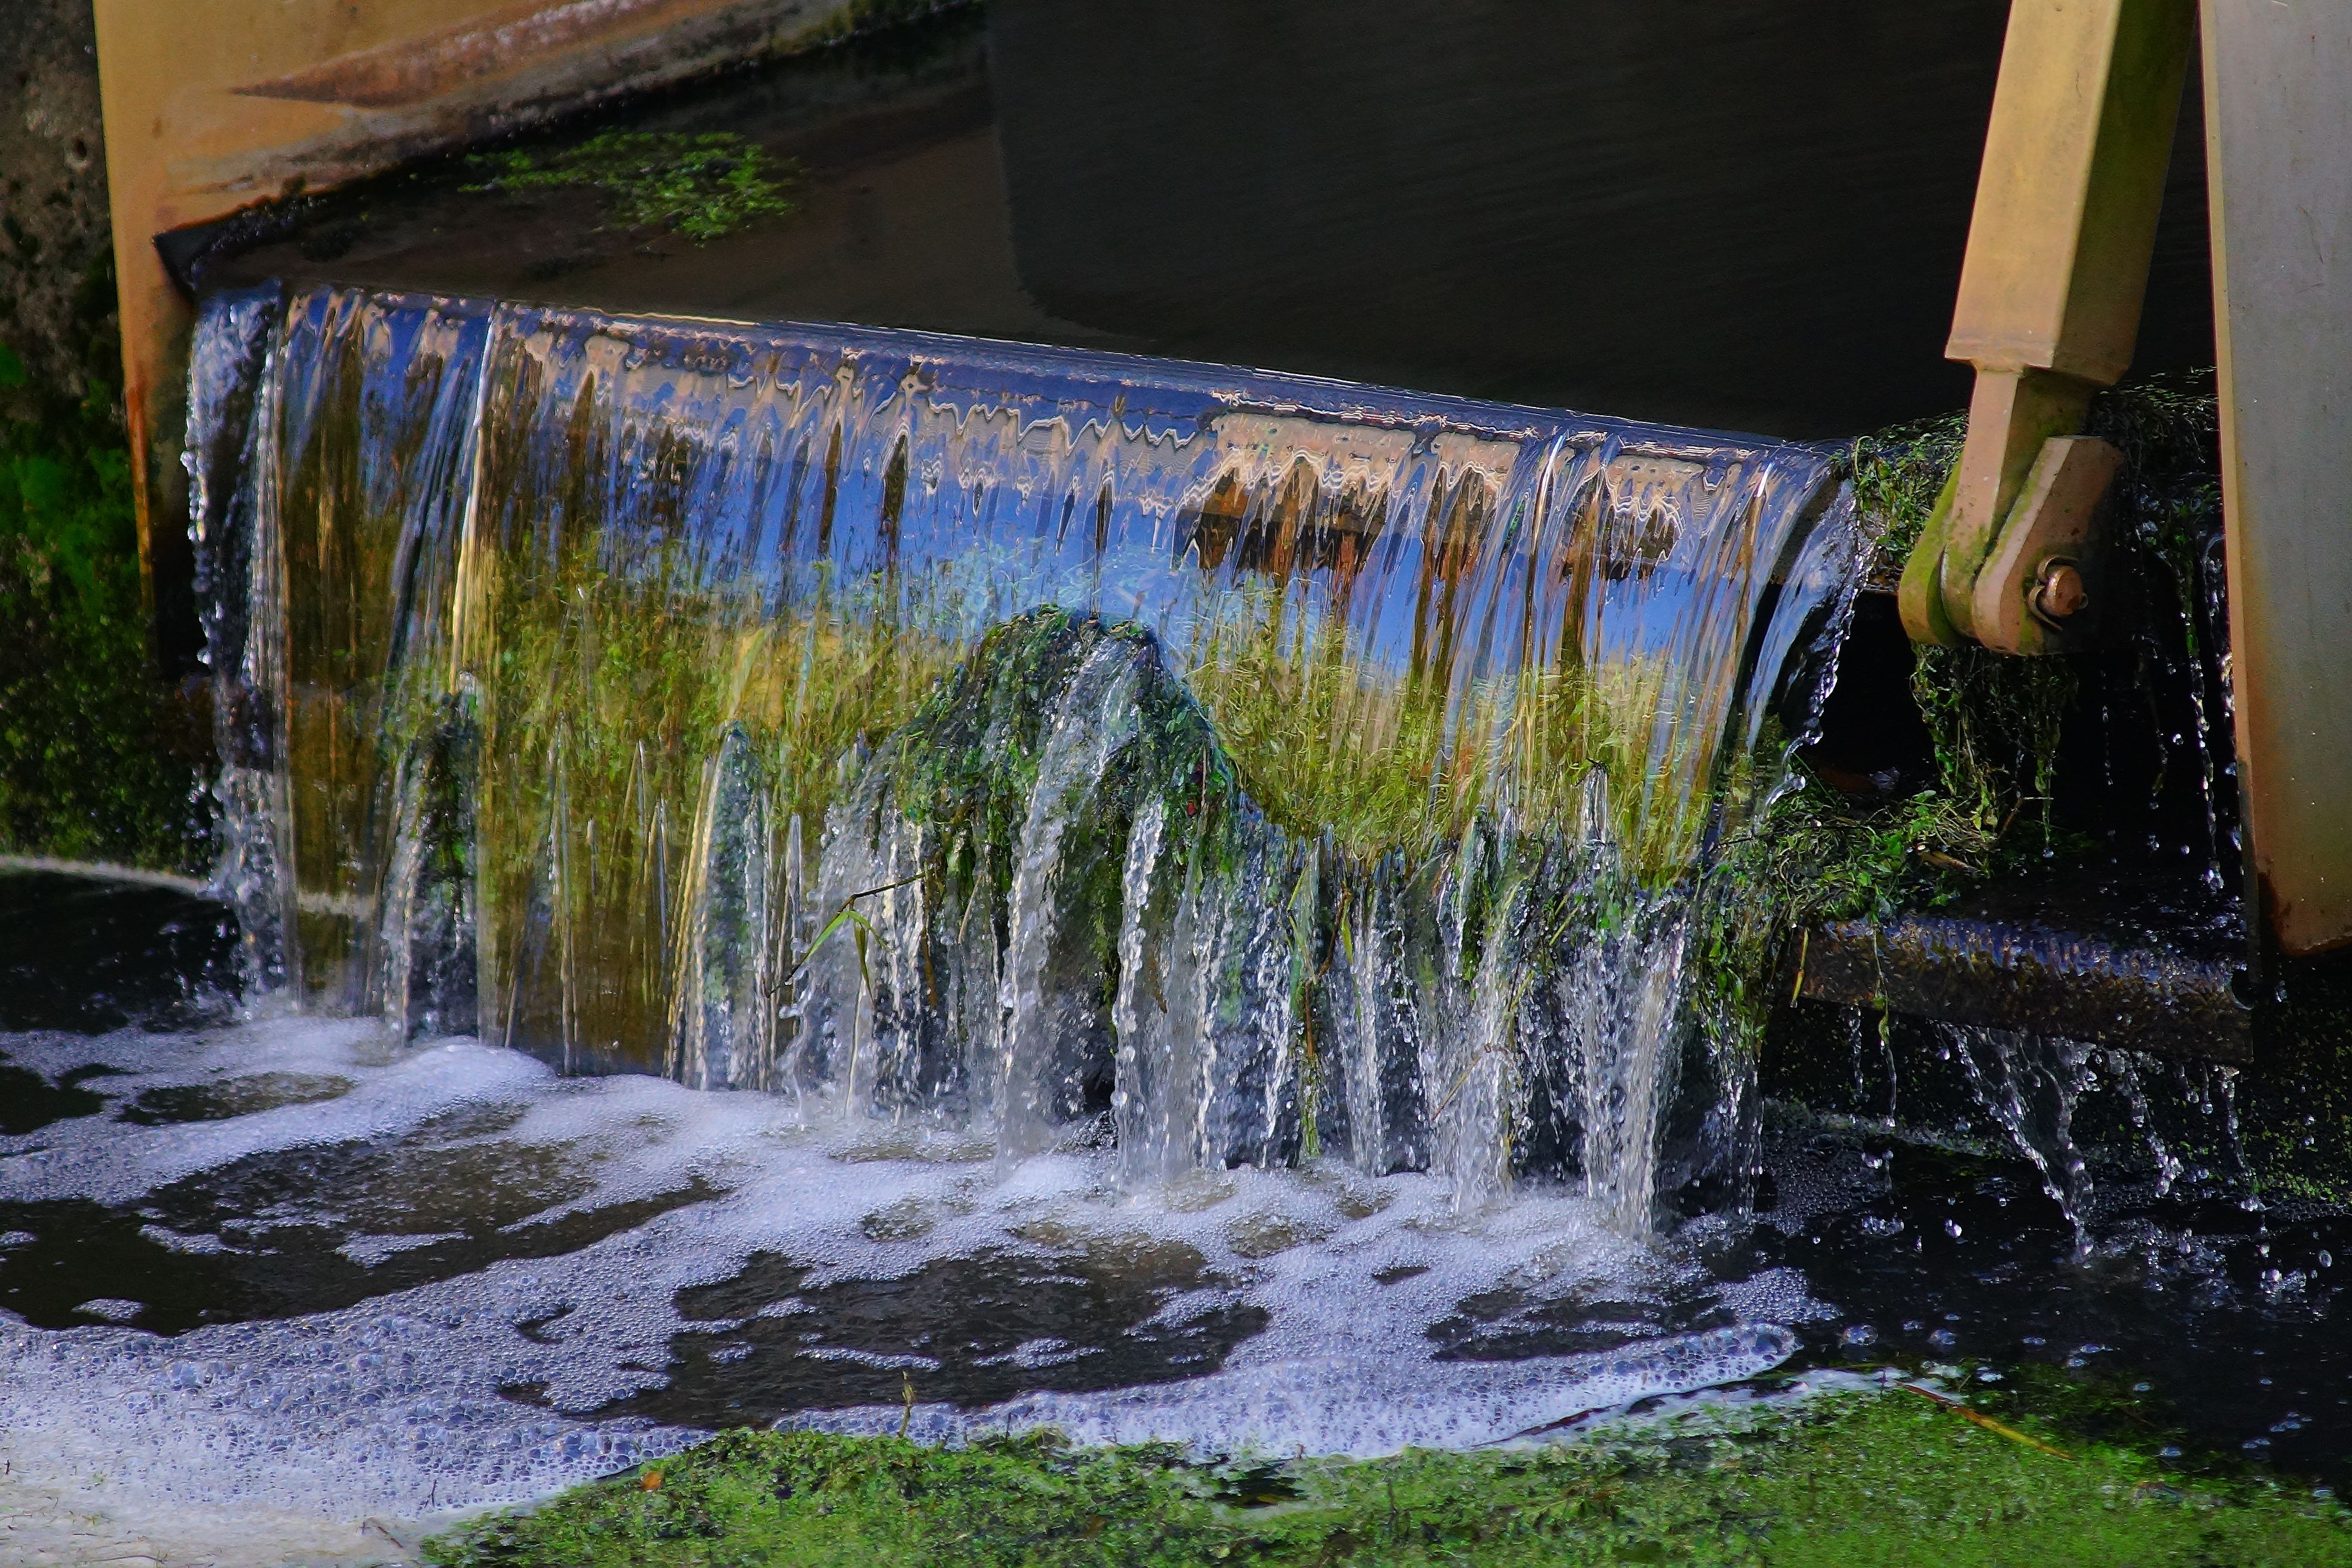
tree, water, nature, waterfall, liquid, river, pond, stream, green, reflection, flowing, botany, garden, movement, jam, stones, bach, waters, water feature, watercourse, mirroring, weir, calming, murmur, fluent, running water, flow water, late autumn